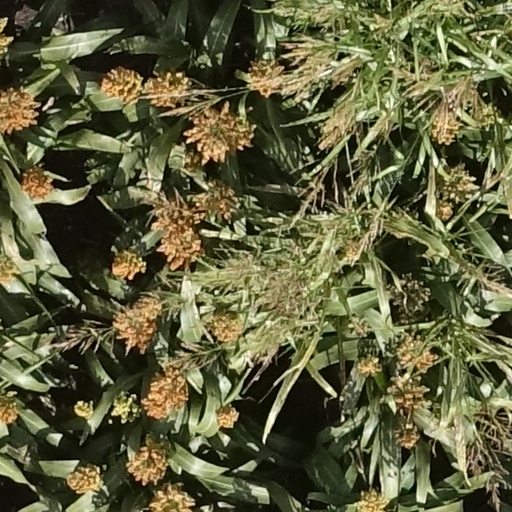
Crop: sorghum